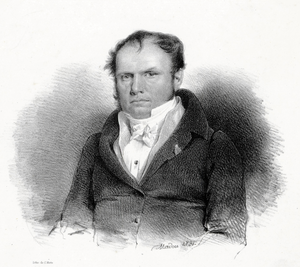
La section de la musique de la Bibliothèque royale de Belgique est un département spécialisé de la Bibliothèque royale de Belgique à Bruxelles.
Louise-Félicité Guynement de Kéralio, dite aussi Louise Robert, est une femme de lettres française.